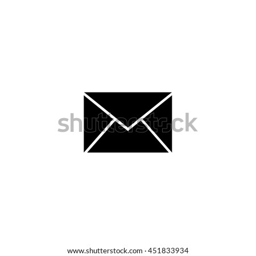
an icon illustration isolated on a background - mail